Cannabaygal

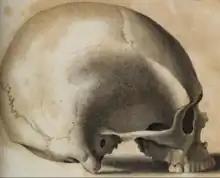
Drawing of the skull of Cannabaygal, killed at Appin

Not long after his body was taken down from the tree, Cannabaygal's head was removed, as was that of Dunelle's and also a woman who had been killed in the massacre. The heads were taken to Sydney where the colonial government bought them for 30 shillings and a gallon of rum each. The heads were removed of flesh to obtain the skulls of Cannabaygal and the others. These skulls were sent to the University of Edinburgh where Cannabaygal's was featured in an 1820 book on phrenology by Sir George Mackenzie. Mackenzie believed that the anatomy of Cannabaygal's skull displayed the weak reasoning powers and strong emotions of Aboriginal Australians, with this view typical of early phrenological study.